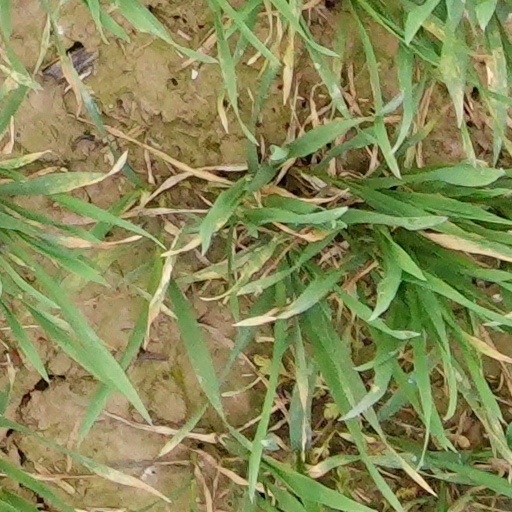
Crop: wheat